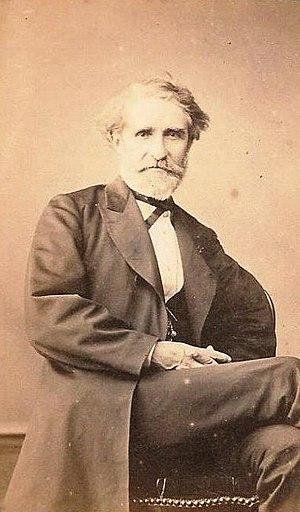
Portrait de Jules-Eugène Lenepveu par Louis Lebiez (1813-1894), photographe à Angers (vers 1880), document inédit.
Jules-Eugène Lenepveu né à Angers le 12 décembre 1819 et mort à Paris le 16 octobre 1898, est un peintre français.